Hang Ten (brand)

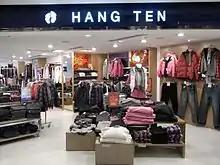
The storefront of a Hang Ten clothing shop in Kowloon City, Hong Kong

Hang Ten is a Hong Kong-based lifestyle and apparel company that had its origins in surf wear but now makes mass-market casual clothing and other items, selling the bulk of its products in the East Asian market, including Hong Kong, Taiwan and South Korea. Hang Ten's name comes from the surfing maneuver of 'hanging ten', that is, to hang all ten toes over the edge of the surfboard. Its original logo was a sewed-on pair of little feet. Today, the company licenses its logo and designs for apparel, paddle-boards, skateboards, surfboards, sun care, and other lifestyle products. Hang Ten products are sold in many countries around the world, including the United States, Canada, Mexico, Panama, Brazil, Hong Kong, Korea, Taiwan, Japan, China, Singapore, Myanmar, the Philippines, Malaysia, Cambodia, Pakistan, Australia and South Africa.